Black Moshannon State Park

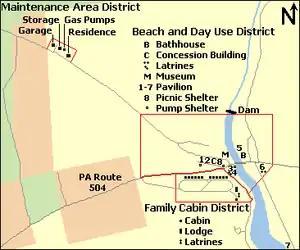
Map of Black Moshannon State Park with the outlines of the three historic districts shown in red

In 1987, three separate historic districts incorporating the existing CCC structures in Black Moshannon State Park were placed on the National Register of Historic Places. The structures in all three districts were built between 1933 and 1937 and are designated as part of either the Beach and Day Use, Family Cabin, or Maintenance Historic Districts.